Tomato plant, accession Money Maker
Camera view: bottom (45 deg); turntable rotation: 30 degrees
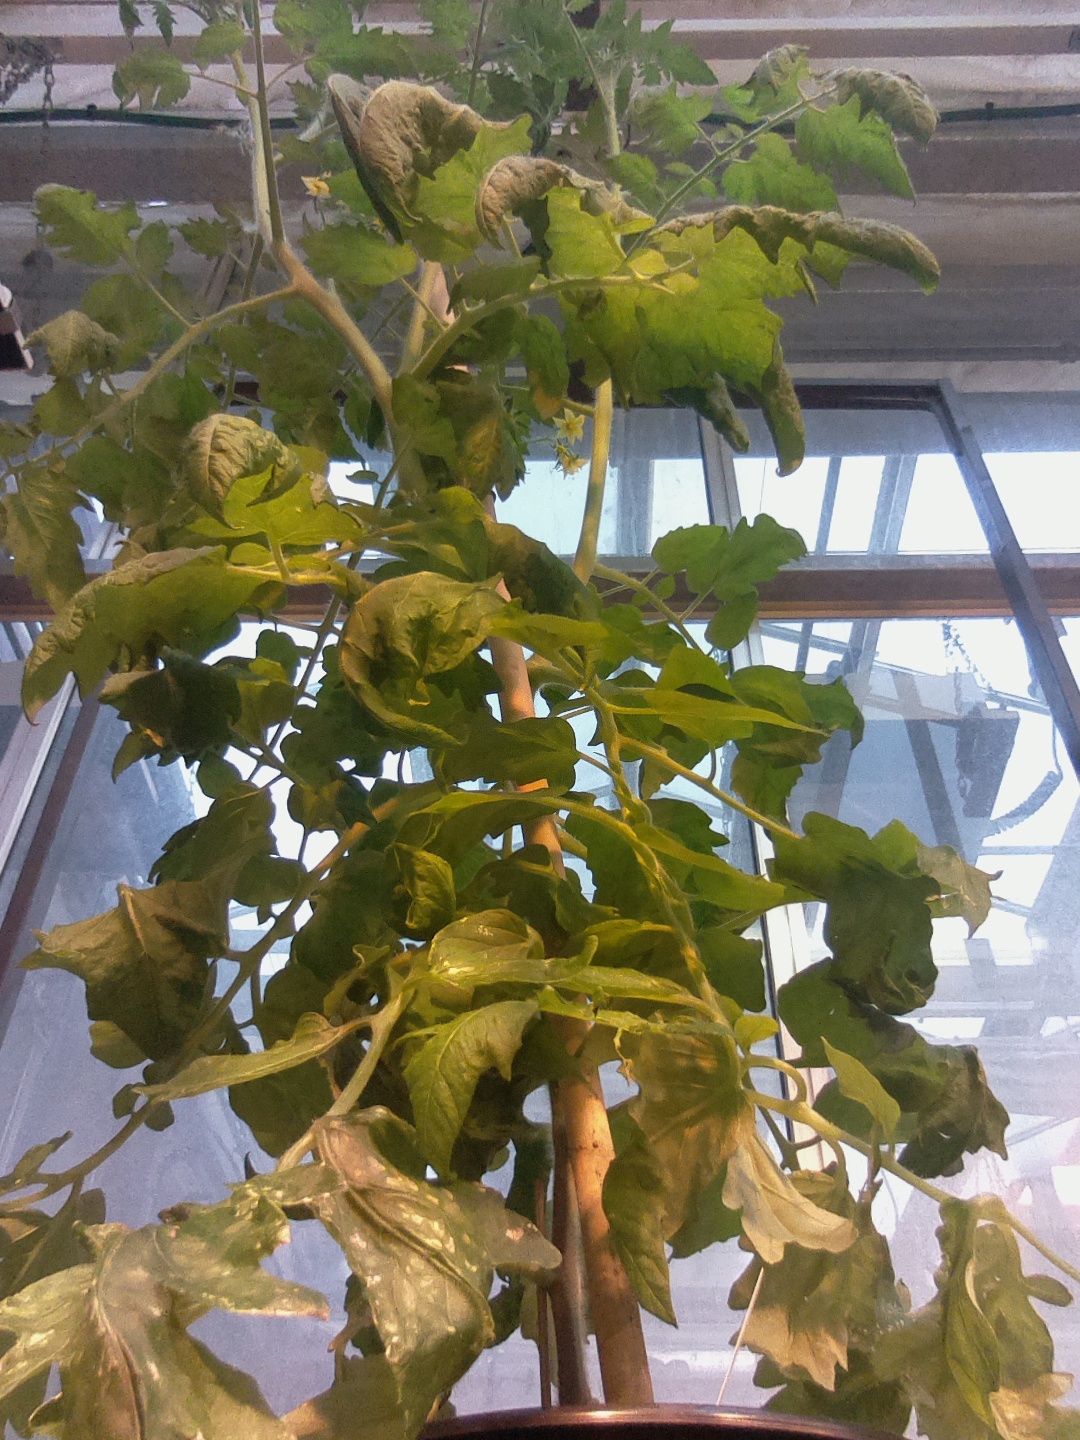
BBCH growth stage 67: Full flowering, 70%-80% of flowers open, more petals falling